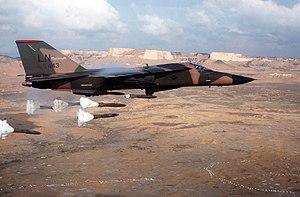
Une bombe non guidée, également connu sous le nom de bombe gravitaire, est une bombe conventionnelle larguée par un aéronef qui ne contient pas de système de guidage et, par conséquent, ne fait que suivre une trajectoire balistique.
Un ballute est un parachute de freinage optimisé pour pouvoir être déployé à vitesse supersonique, inventé en 1958 par la firme Goodyear. Les premiers ballutes étaient constitués d'un ballon de forme conique, terminé par un boudin torique. Le ballute peut être gonflé soit par un générateur de gaz, soit par l'air s'engouffrant dans des ouvertures pratiquées à cet effet.